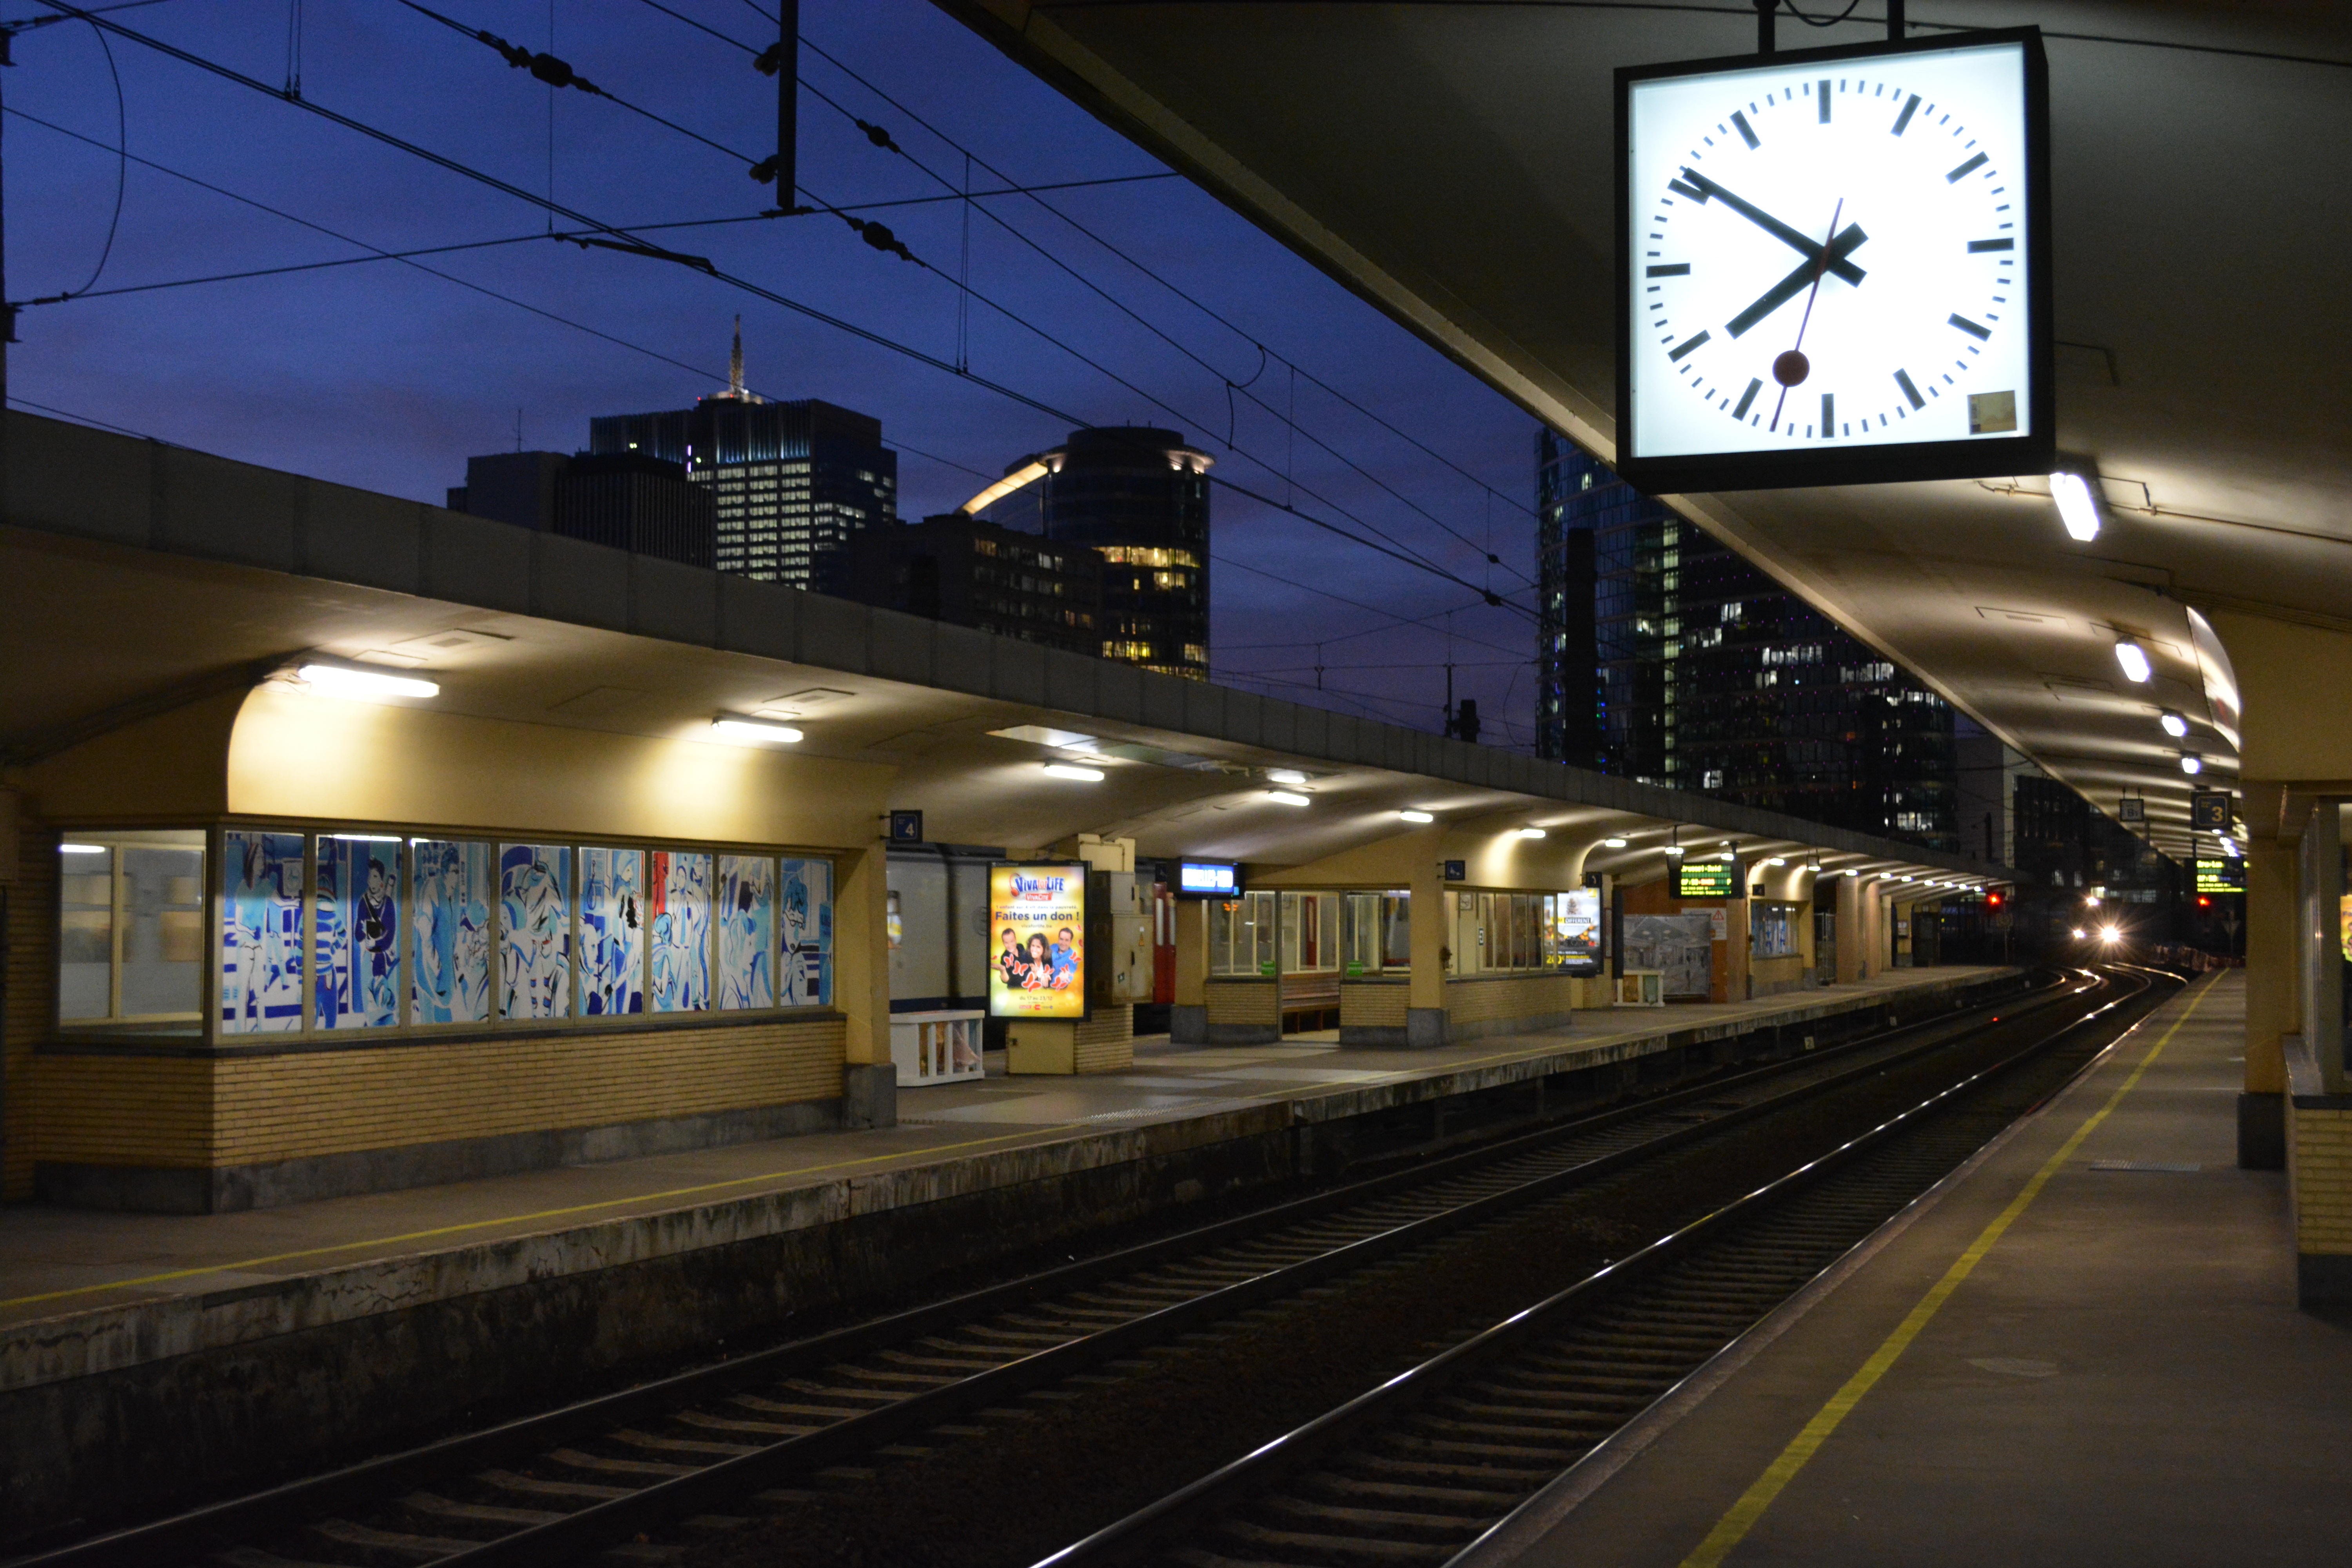
railway, night, morning, train track, building, train, transport, vehicle, station, train station, platform, public transport, metro station, rails, metropolitan area, rapid transit, brussels north